Demeter

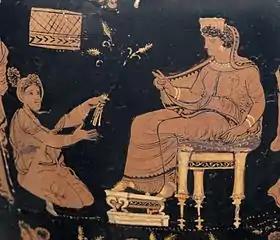
Demeter, enthroned and extending her hand in a benediction toward the kneeling Metaneira, who offers the triune wheat

In epic poetry and Hesiod's "Theogony", Demeter is the Grain-Mother, the goddess of cereals who provides grain for bread and blesses its harvesters. In Homer's "Iliad", the light-haired Demeter with the help of the wind separates the grain from the chaff. Homer mentions the Thalysia a Greek harvest-festival of first fruits in honour of Demeter . In Hesiod, prayers to Zeus-Chthonios (chthonic Zeus) and Demeter help the crops grow full and strong. This was her main function at Eleusis, and she became panhellenic. In Cyprus, "grain-harvesting" was "damatrizein". Demeter was the "zeidoros arοura", the Homeric "Mother Earth arοura" who gave the gift of cereals ("zeai" or "deai").